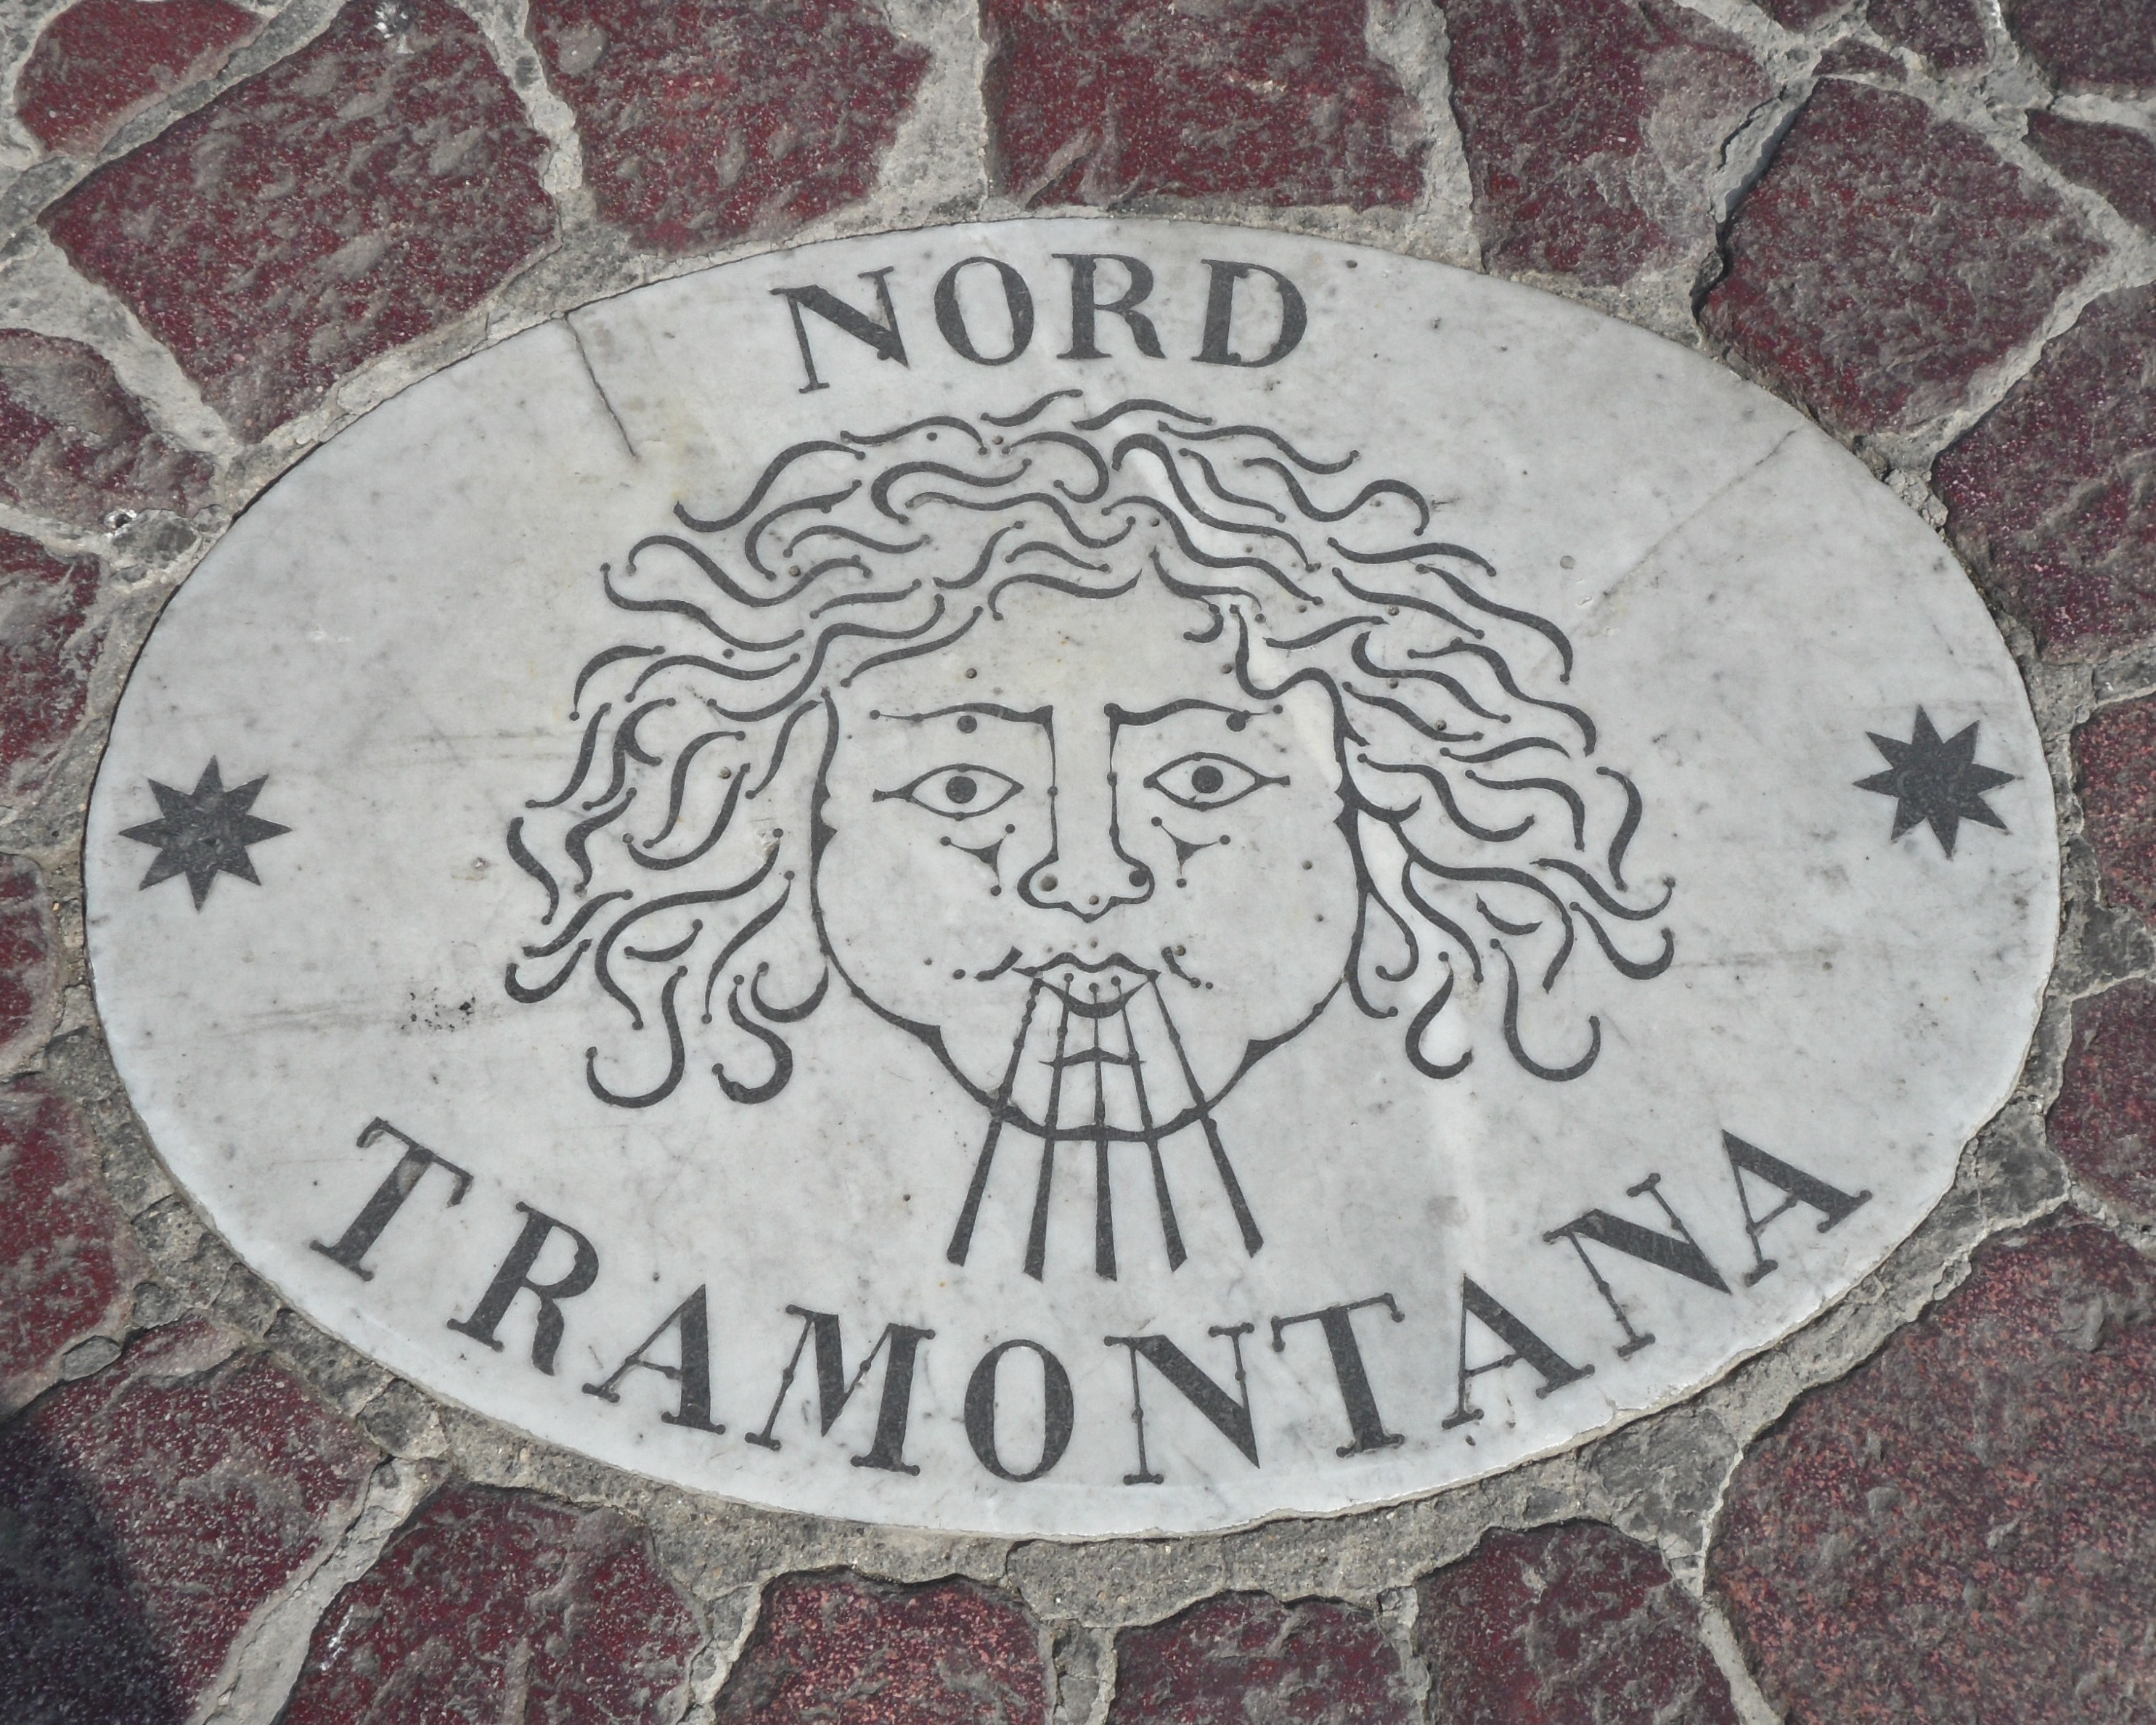
navigate, north, art, manhole, directory, orient, stele, manhole cover, compass point